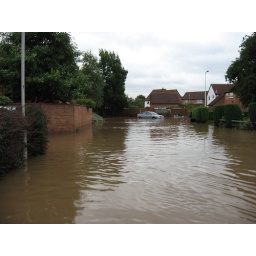
The water was above knee height where the car was.